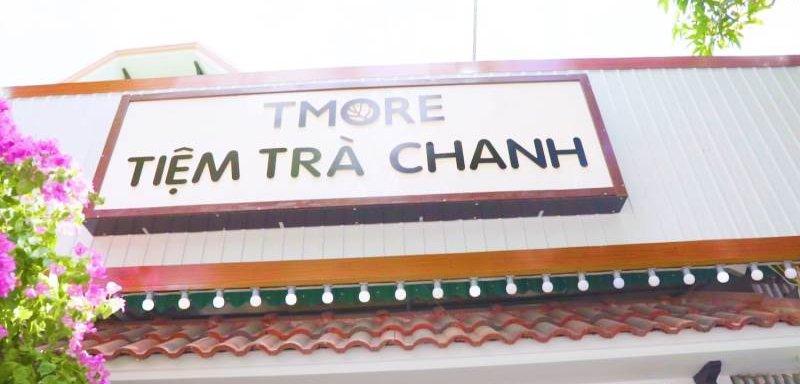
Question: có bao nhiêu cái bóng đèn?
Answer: mười chín cái